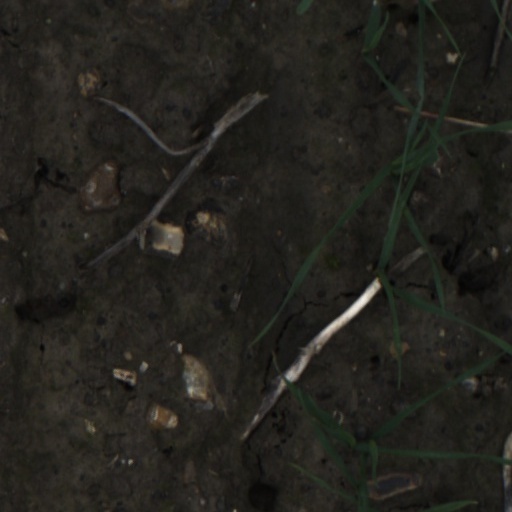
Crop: wheat